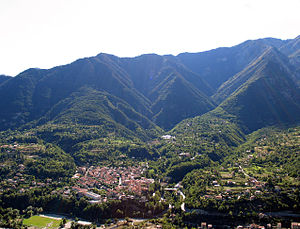
Roquebillière
Roquebillière set fra Belvédère
Roquebillière set fra Belvédère
Roquebillière er en lille fransk kommune i departementet Alpes-Maritimes. Kommunen er beliggende omkring 50 km nord for Nice på kanten af Mercantournationalparken. Indbyggerne kaldes Roquebilliérois.